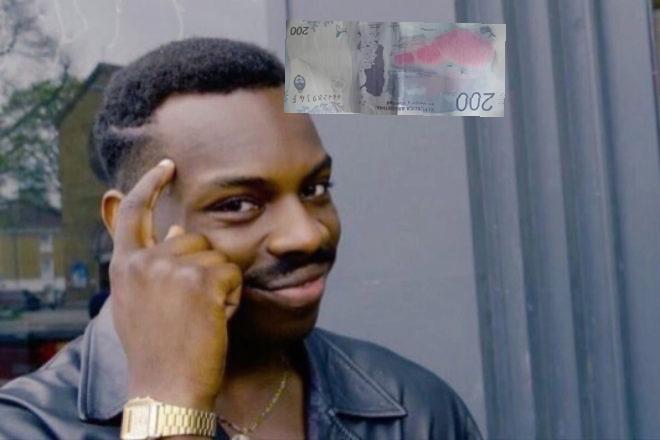
Denominación: 200